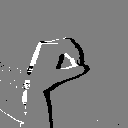
ASL letter: o